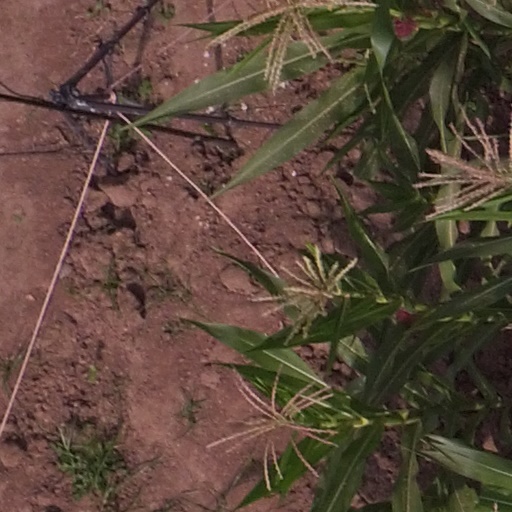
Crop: maize; corn